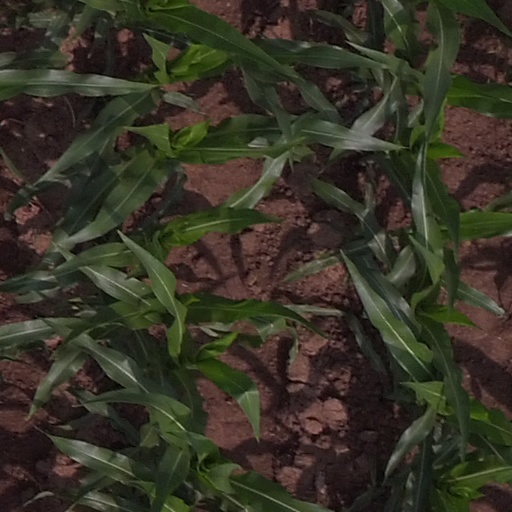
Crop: maize; corn